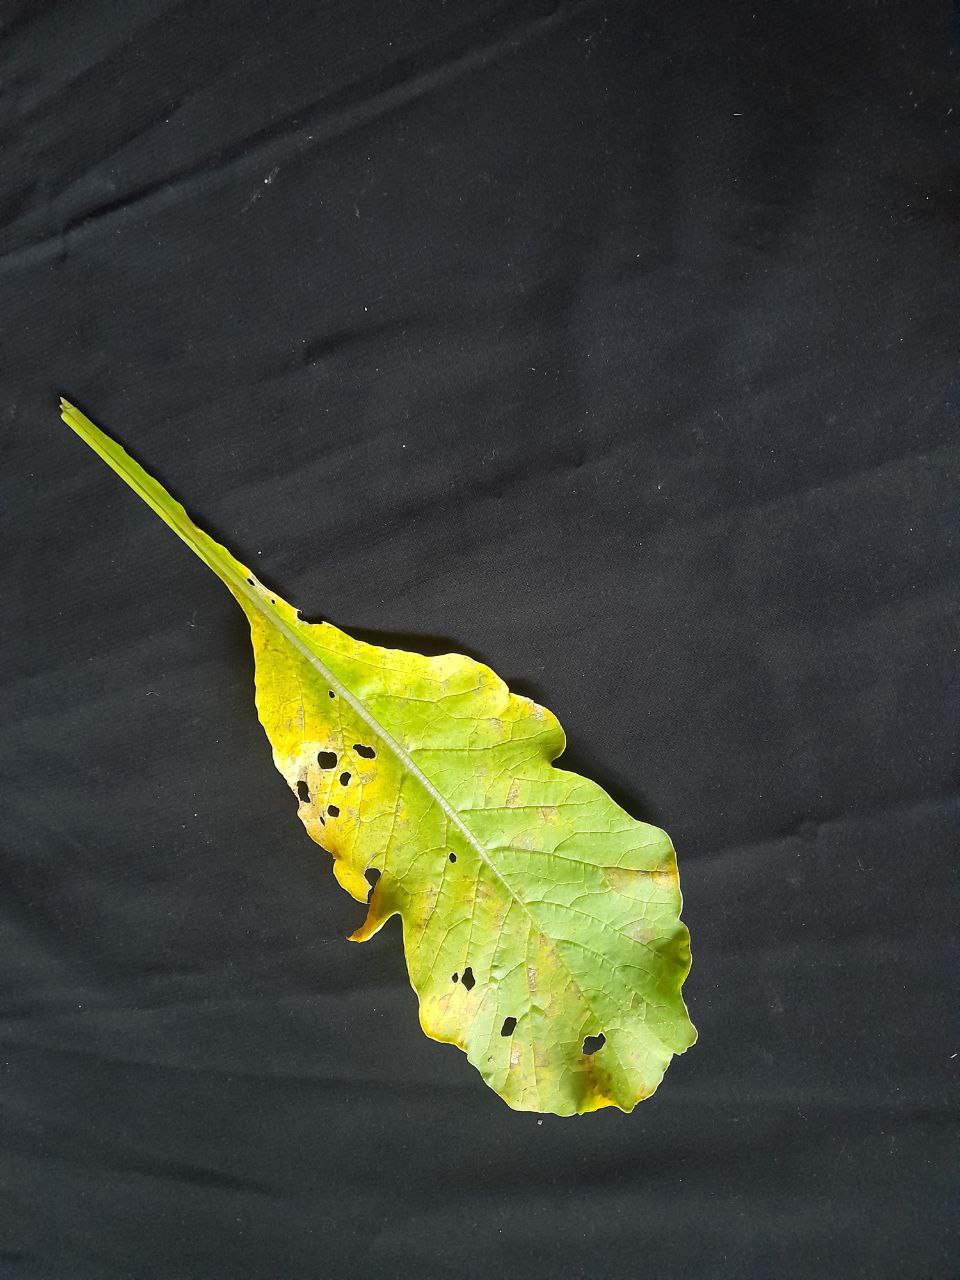
Label: flea beetle